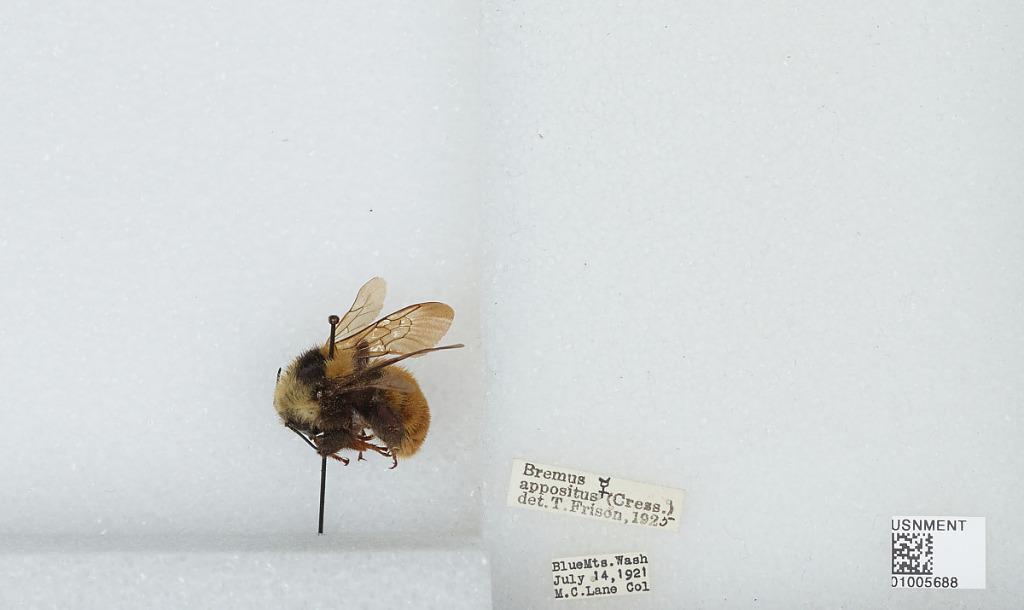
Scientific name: Bombus (Subterraneobombus) appositus Cresson
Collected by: M. Lane
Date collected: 1921-7-14
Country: United States
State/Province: Washington
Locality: Blue Mountains
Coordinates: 46.1236, -117.632
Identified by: Frison, T.